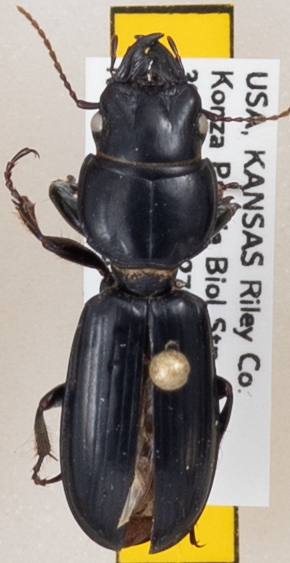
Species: Scarites vicinus
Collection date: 2020-07-15
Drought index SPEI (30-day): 0.444
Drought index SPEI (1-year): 0.8
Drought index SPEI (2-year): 2.09